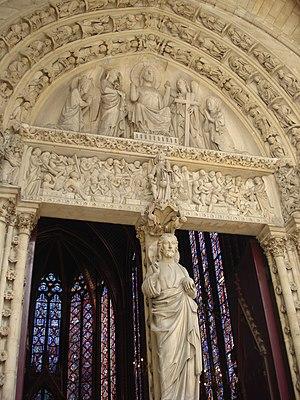
Sainte-Chapelle, Paris, Boulevard du Palais This building is indexed in the Base Mérimée, a database of architectural heritage maintained by the French Ministry of Culture,
La Sainte-Chapelle, dite aussi Sainte-Chapelle du Palais, est une chapelle palatine édifiée sur l’île de la Cité, à Paris, à la demande de saint Louis afin d’abriter la Sainte Couronne d’épines, un morceau de la Vraie Croix, ainsi que diverses autres reliques de la Passion qu’il avait acquises à partir de 1239. Elle est la première construite des Saintes chapelles, conçue comme une vaste châsse presque entièrement vitrée, et se distingue par l'élégance et la hardiesse de son architecture, qui se manifeste dans une élévation importante et la suppression quasi totale des murs au niveau des fenêtres de la chapelle haute. Bien qu'édifiée dans un bref délai ne dépassant pas sept ans, l'on n'a pas relevé de défauts de construction, et la décoration n'a pas été négligée. Elle fait notamment appel à la sculpture, la peinture et l'art du vitrail : ce sont ses immenses vitraux historiés d'origine qui font aujourd'hui la richesse de la Sainte-Chapelle, car elle a été privée de ses reliques à la Révolution française, et perdu ainsi sa principale raison d'être.